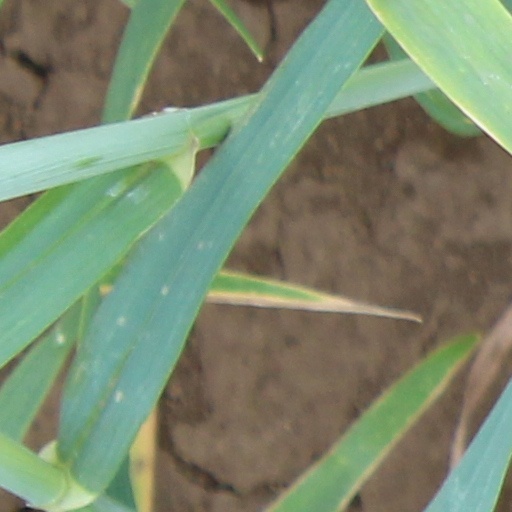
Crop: wheat